Carl Løffler

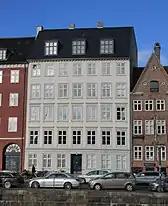
Nybrogade 22 in Copenhagen

On 23 November 1832, Løffler married Wilhelmine Louise Ludovika Hacke (26 March 1810 - 23 February 1900), the daughter of customs officer Johann Julius Ludvig Hacke and Jacobine Christine, née Ging.